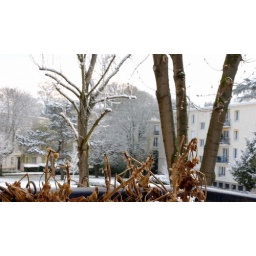
brown plant over white lanscape